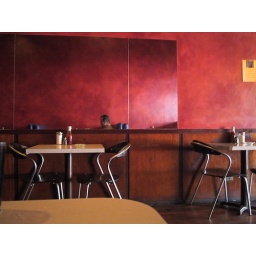
i love this big red wall (and yeah that's me in the photo).